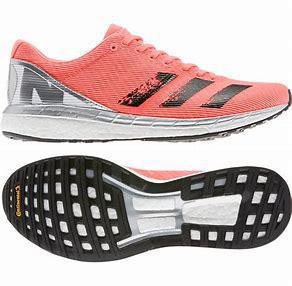
Brand: Adidas
Model: Adizero Boston 8